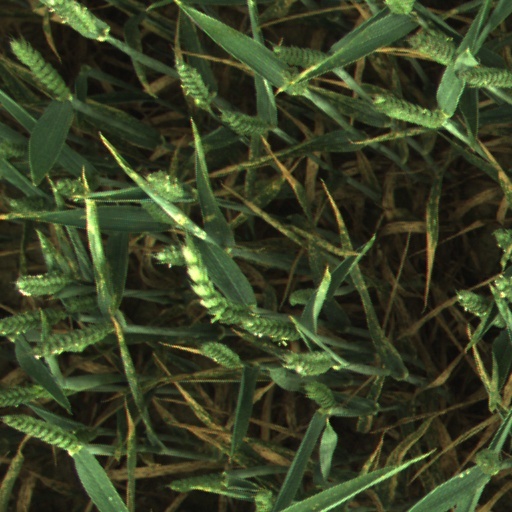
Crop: wheat